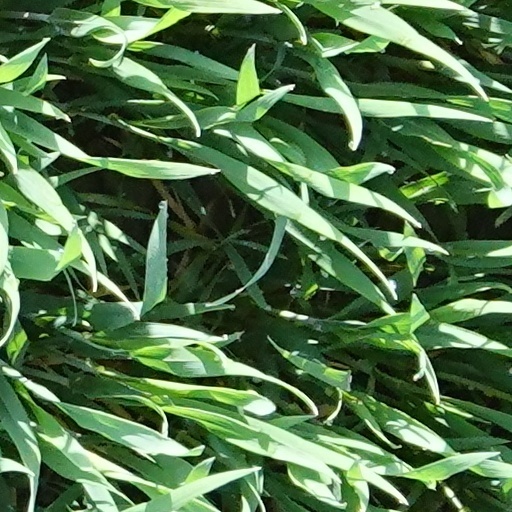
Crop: wheat